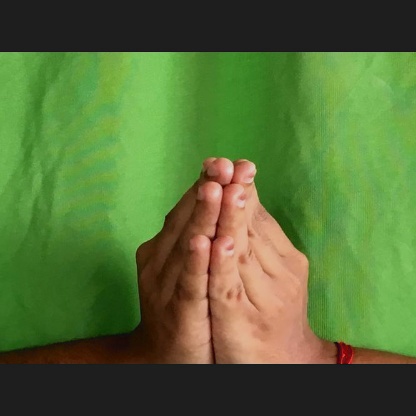
Mudra: Anjali